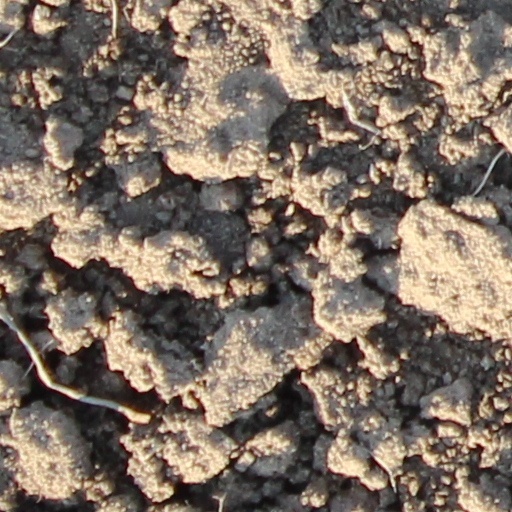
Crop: wheat